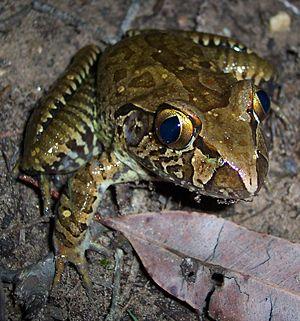
Mixophyes iteratus est une espèce d'amphibiens de la famille des Myobatrachidae.